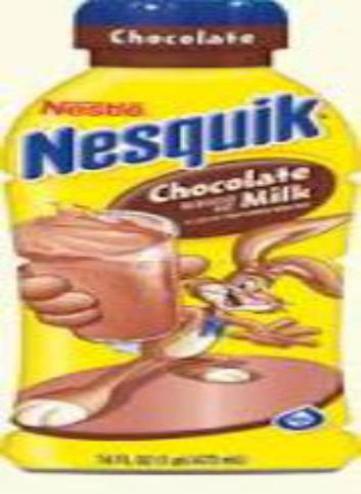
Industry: Food